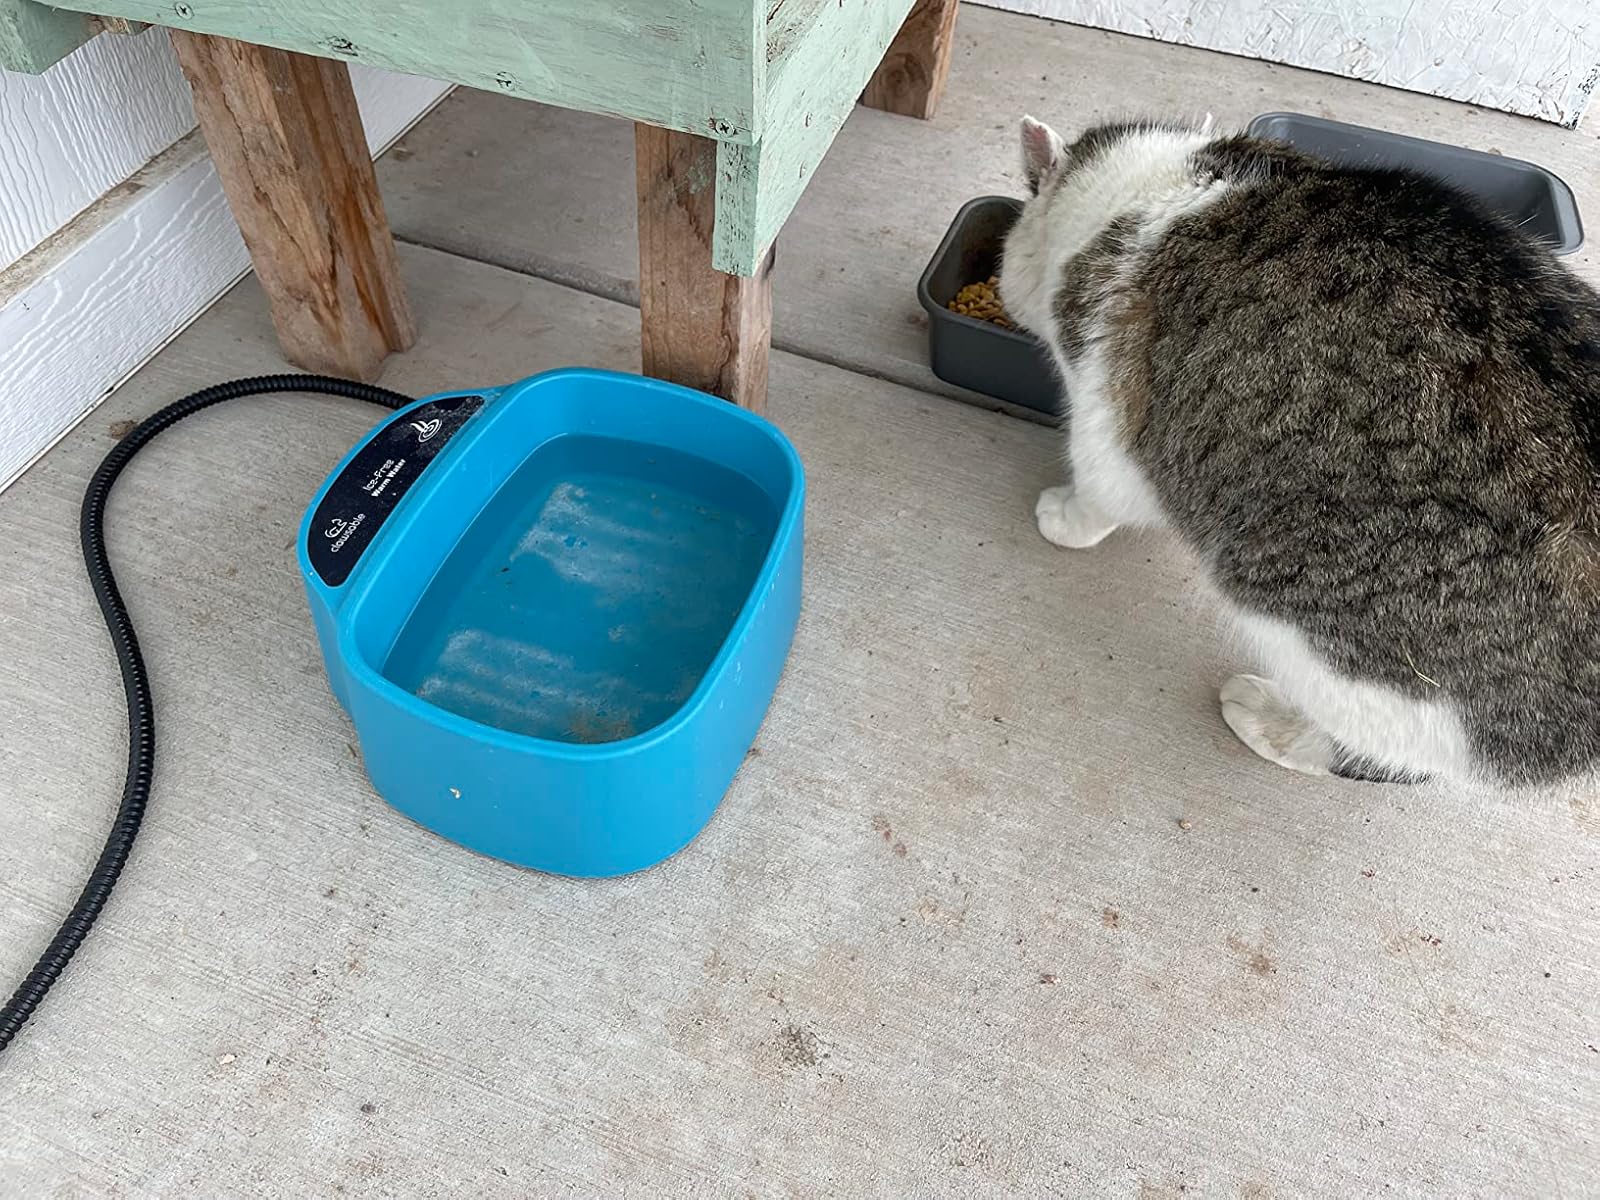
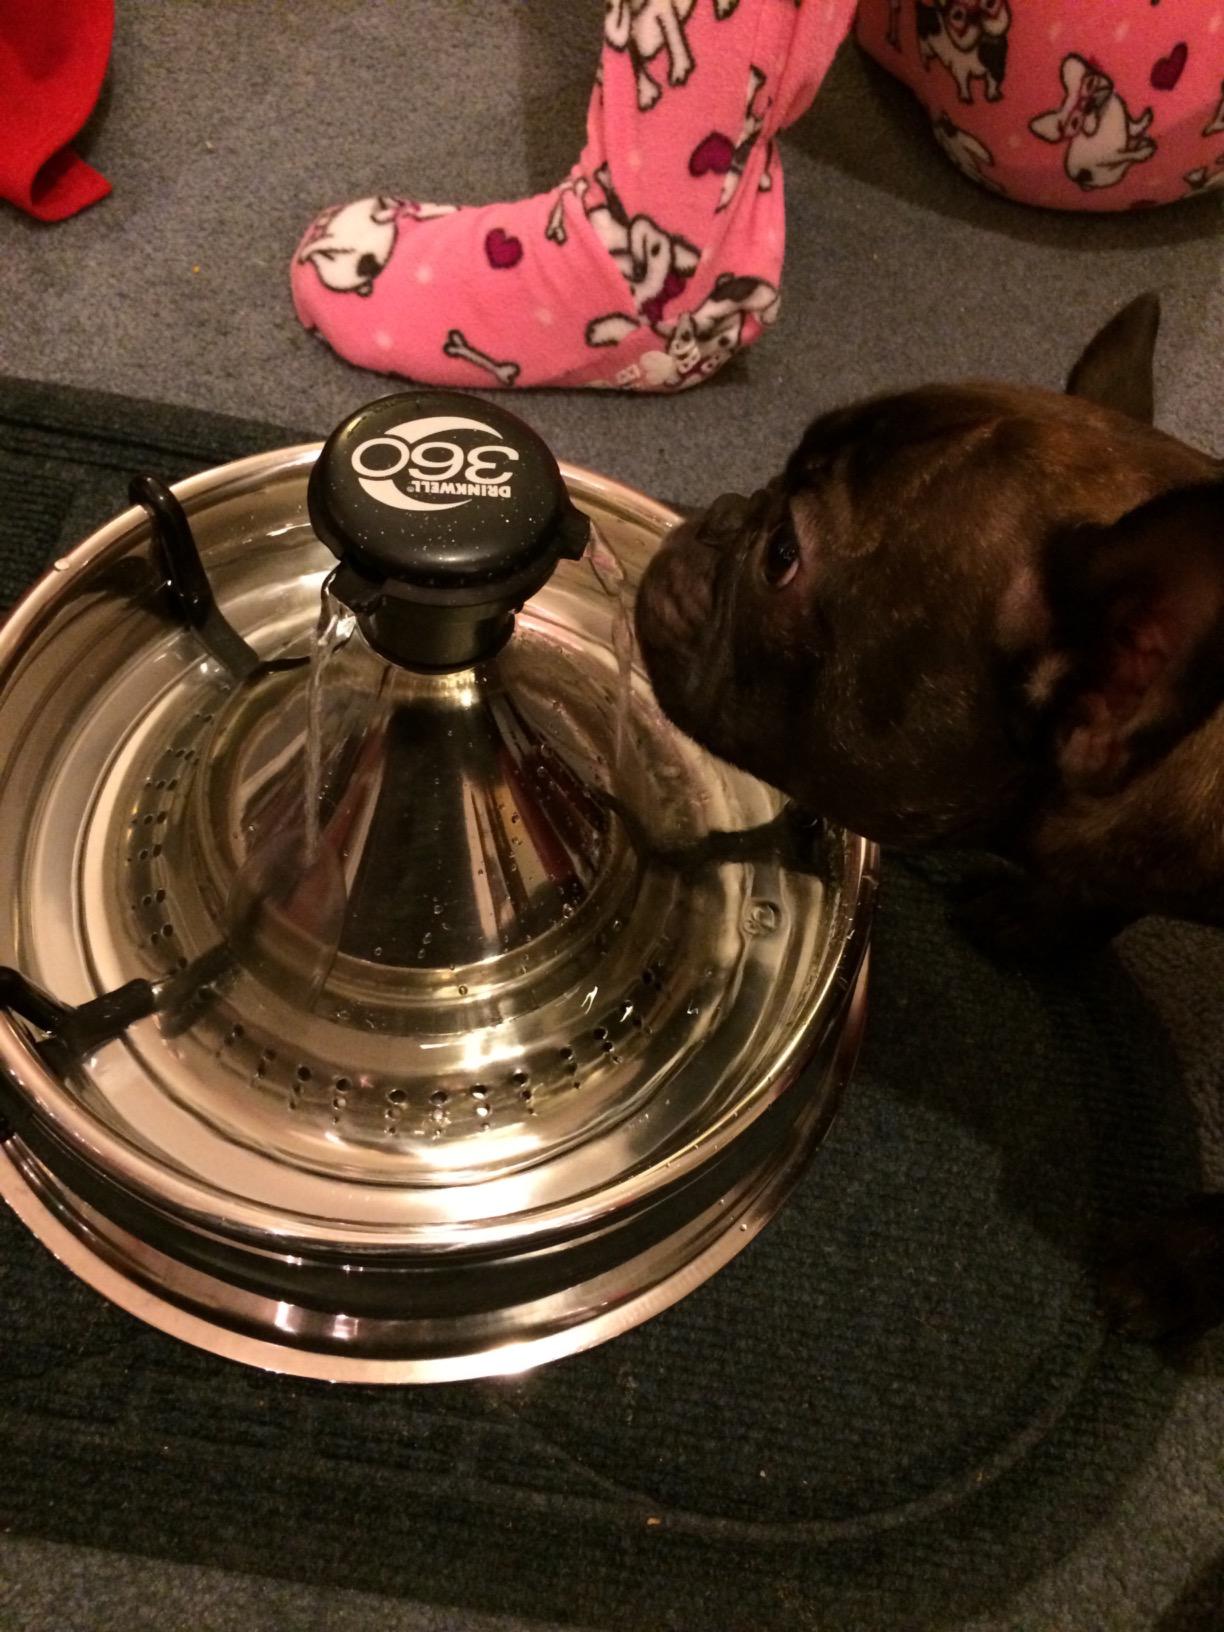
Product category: items_bowl
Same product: no